Nehru Cup

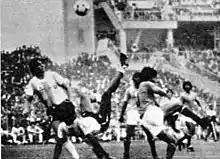
India vs Argentina match at the Eden Gardens during the 1984 edition

The tournament was mainly started to popularise football in India, and the hosts won for the first time in 2007 beating Syria.